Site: brandenburg
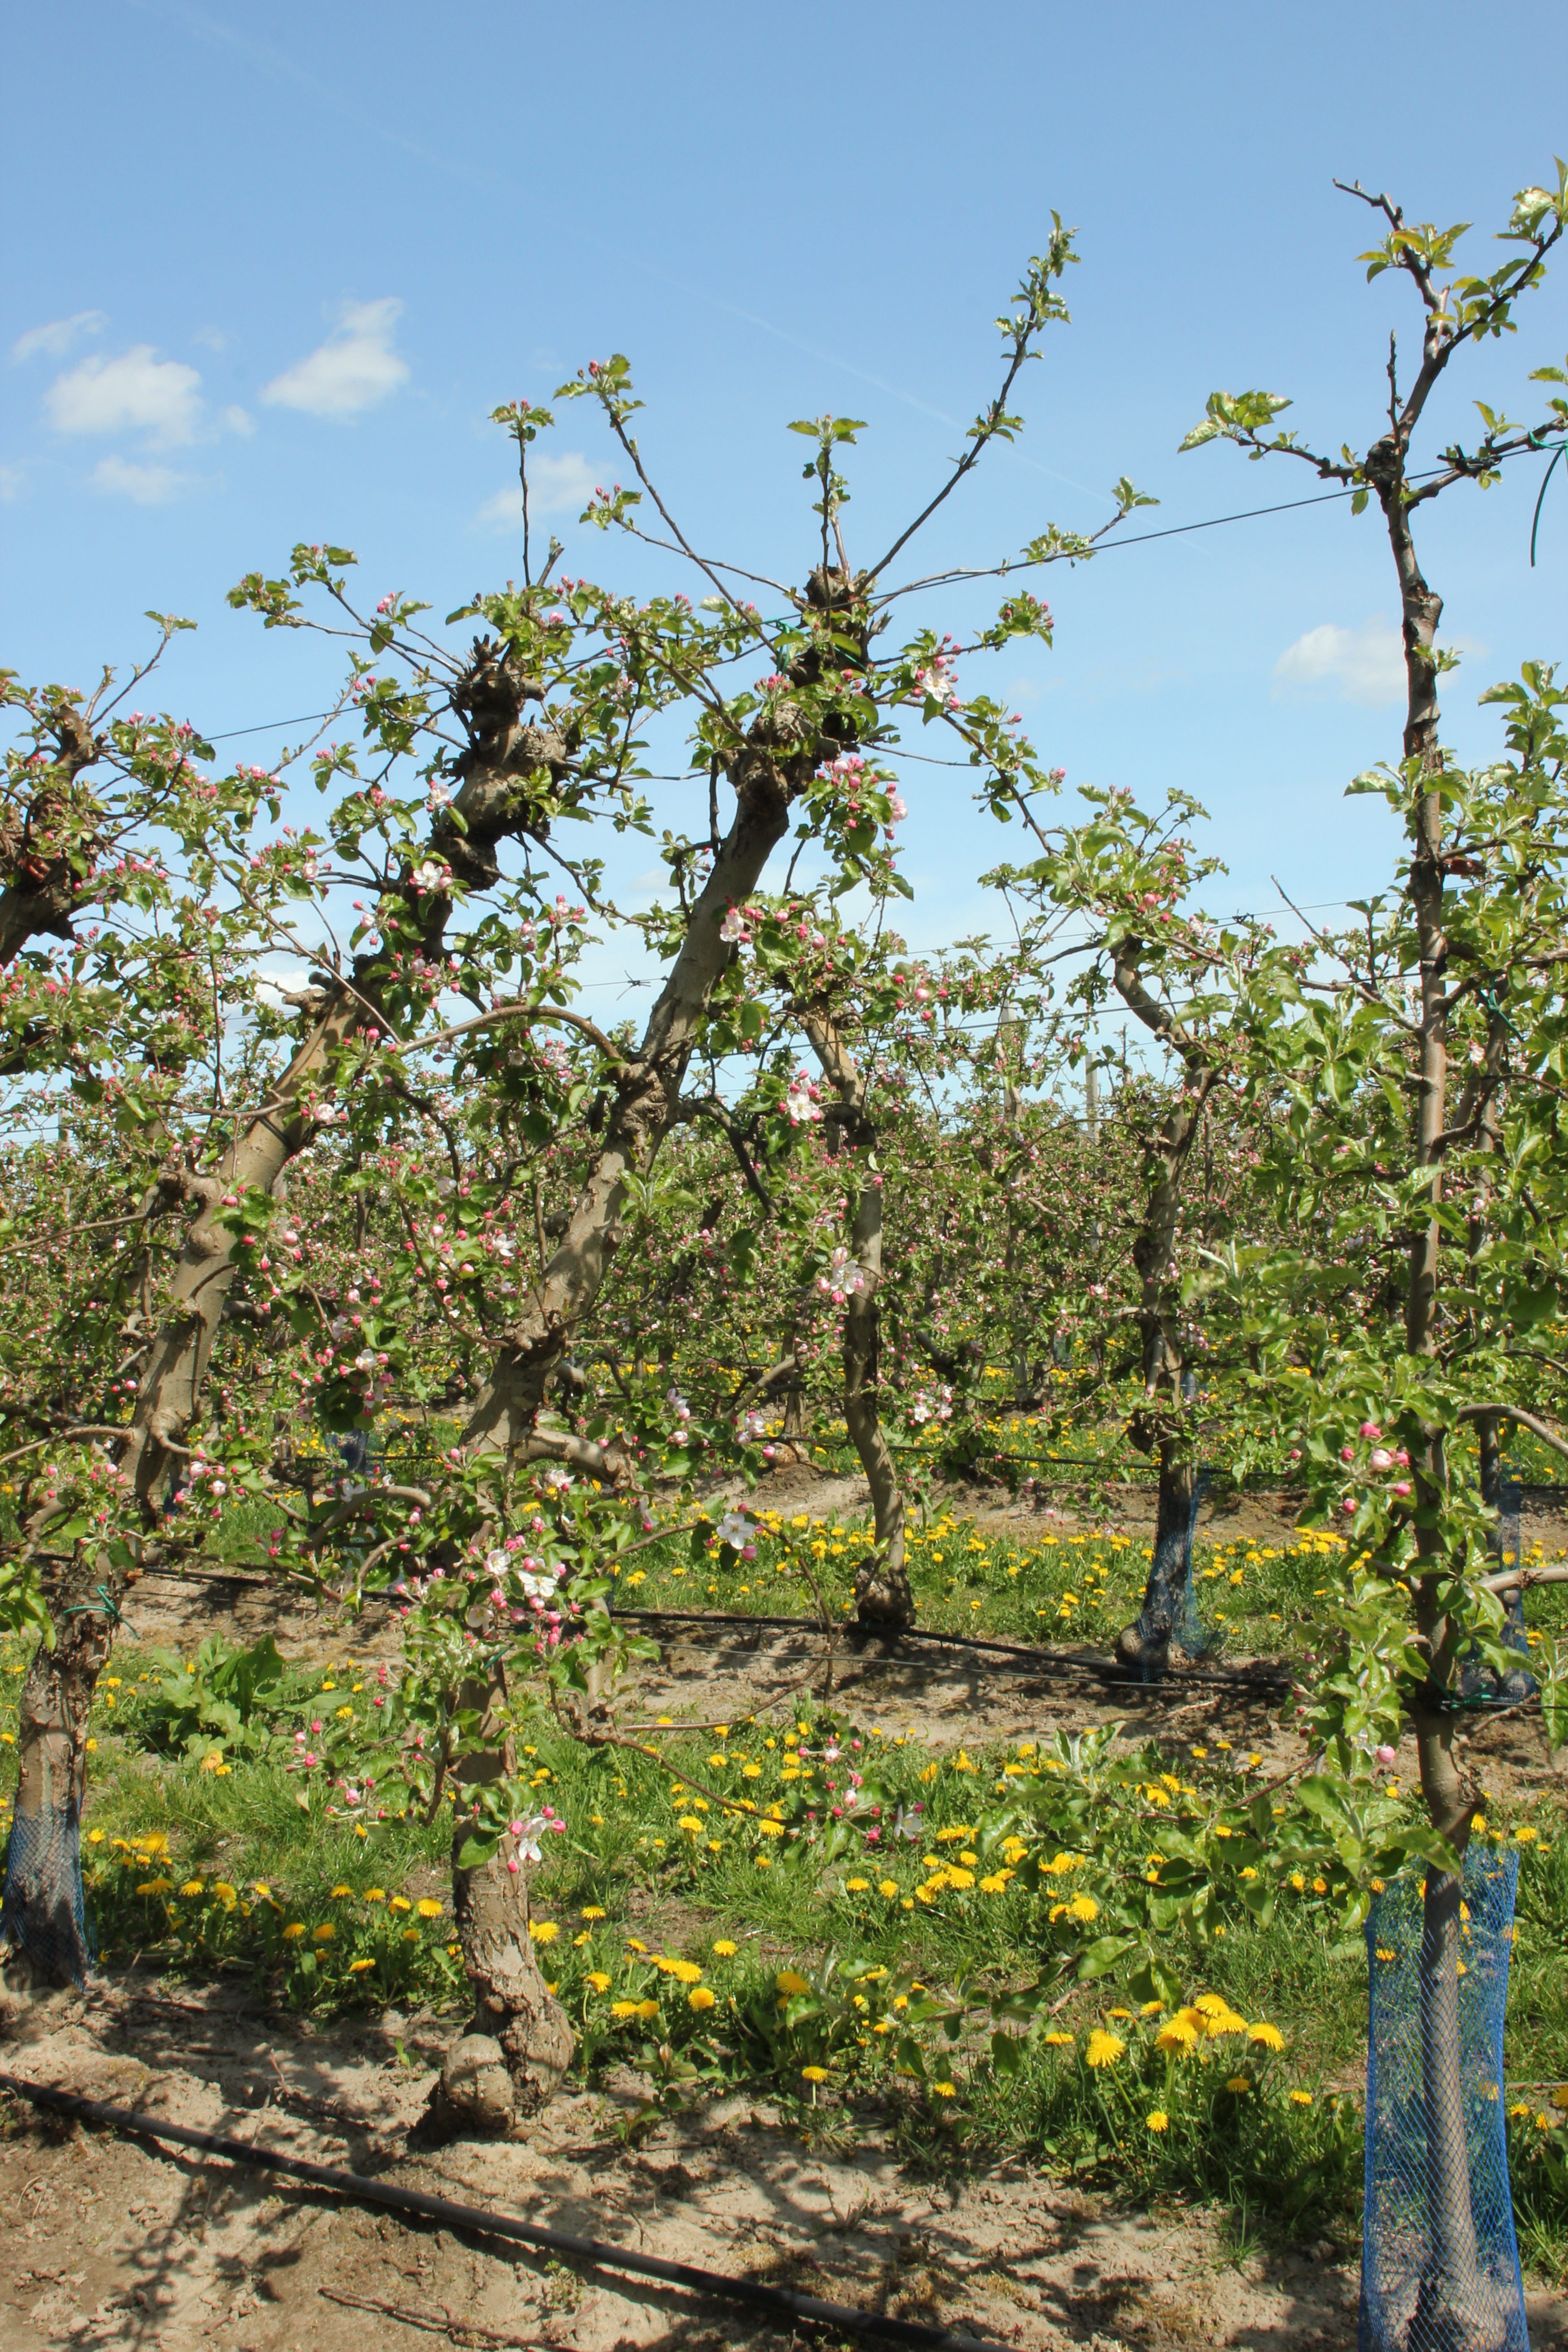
Growth stage (BBCH 57): Inflorescence emergence